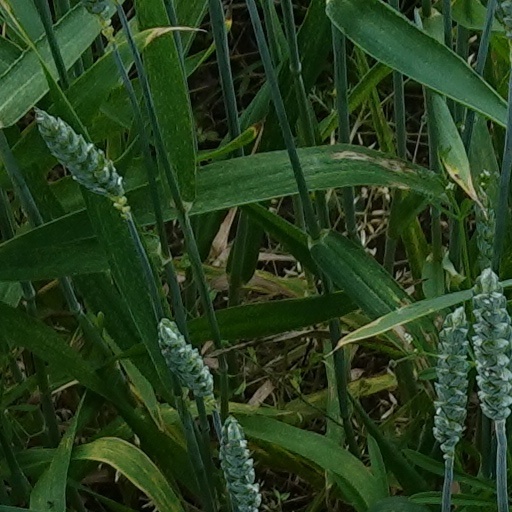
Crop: wheat